Albert Richard Smith

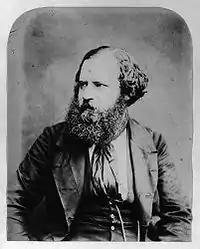
Albert Richard Smith in the 1850s.

In 1842 Smith's first play, "Blanche Heriot, or The Chertsey Curfew", was produced at the Surrey Theatre. In 1843 he published "The Wassail-Bowl: A Comic Christmas Sketchbook", which included a short story on the same subject as his play of the year before, "Blanche Heriot: A Legend of Old Chertsey Church". He also wrote a series of so-called natural histories: "The Gent" (1847), "The Ballet Girl" (1847), "'Stuck-Up' People" (1847), "The Idler upon Town" (1848) and "The Flirt" (1848). Smith wrote several extravaganzas for the Lyceum Theatre, including "Aladdin" (1844), "Valentine and Orson" (1844) and "Whittington and His Cat" (1845), and adapted for the same theatre Charles Dickens's "The Cricket on the Hearth" (1845) and "The Battle of Life" (1846). With Angus Bethune Reach he founded and edited a monthly magazine called "The Man in the Moon", which ran from January 1847 to June 1849.